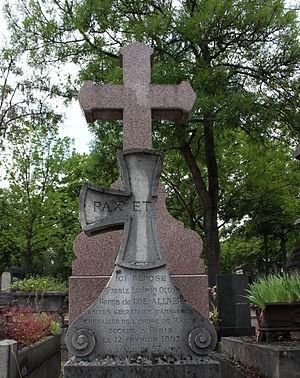
Vue d'ensemble